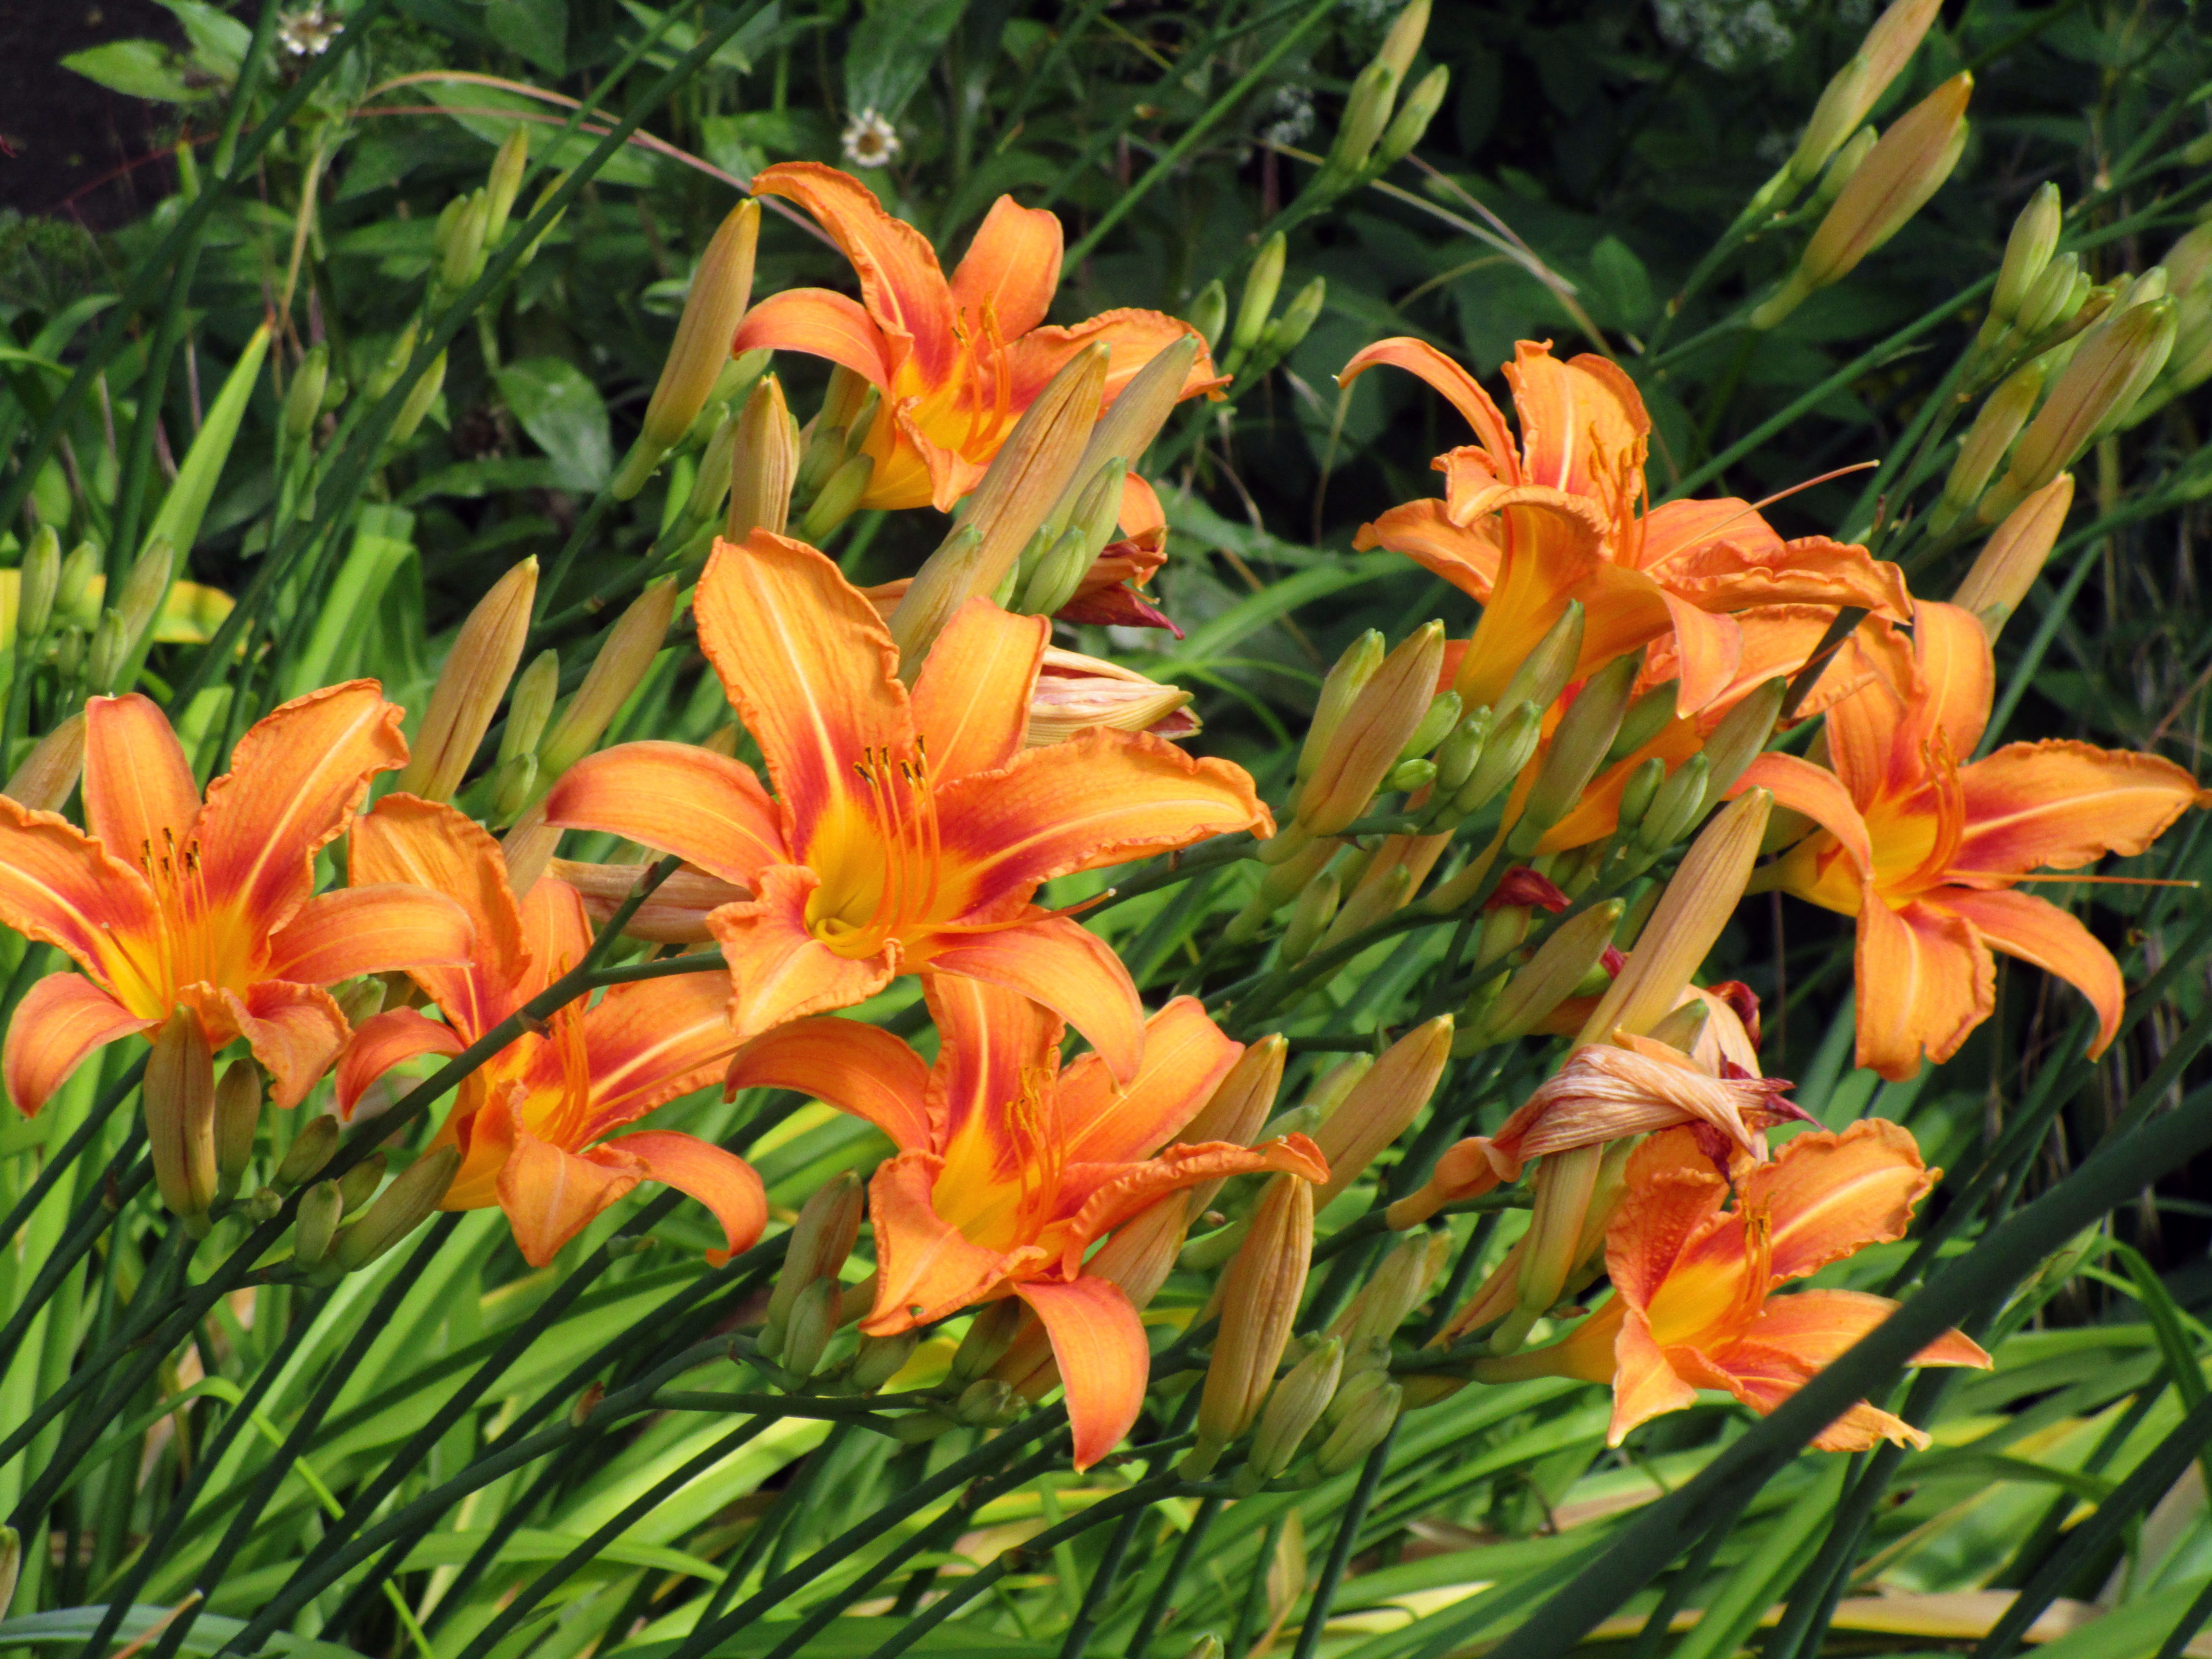
plant, flower, orange, flowers, lily, daylily, flowering plant, crocosmia, orange lily, land plant